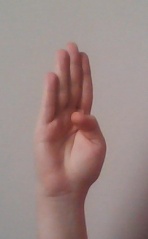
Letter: kaaf